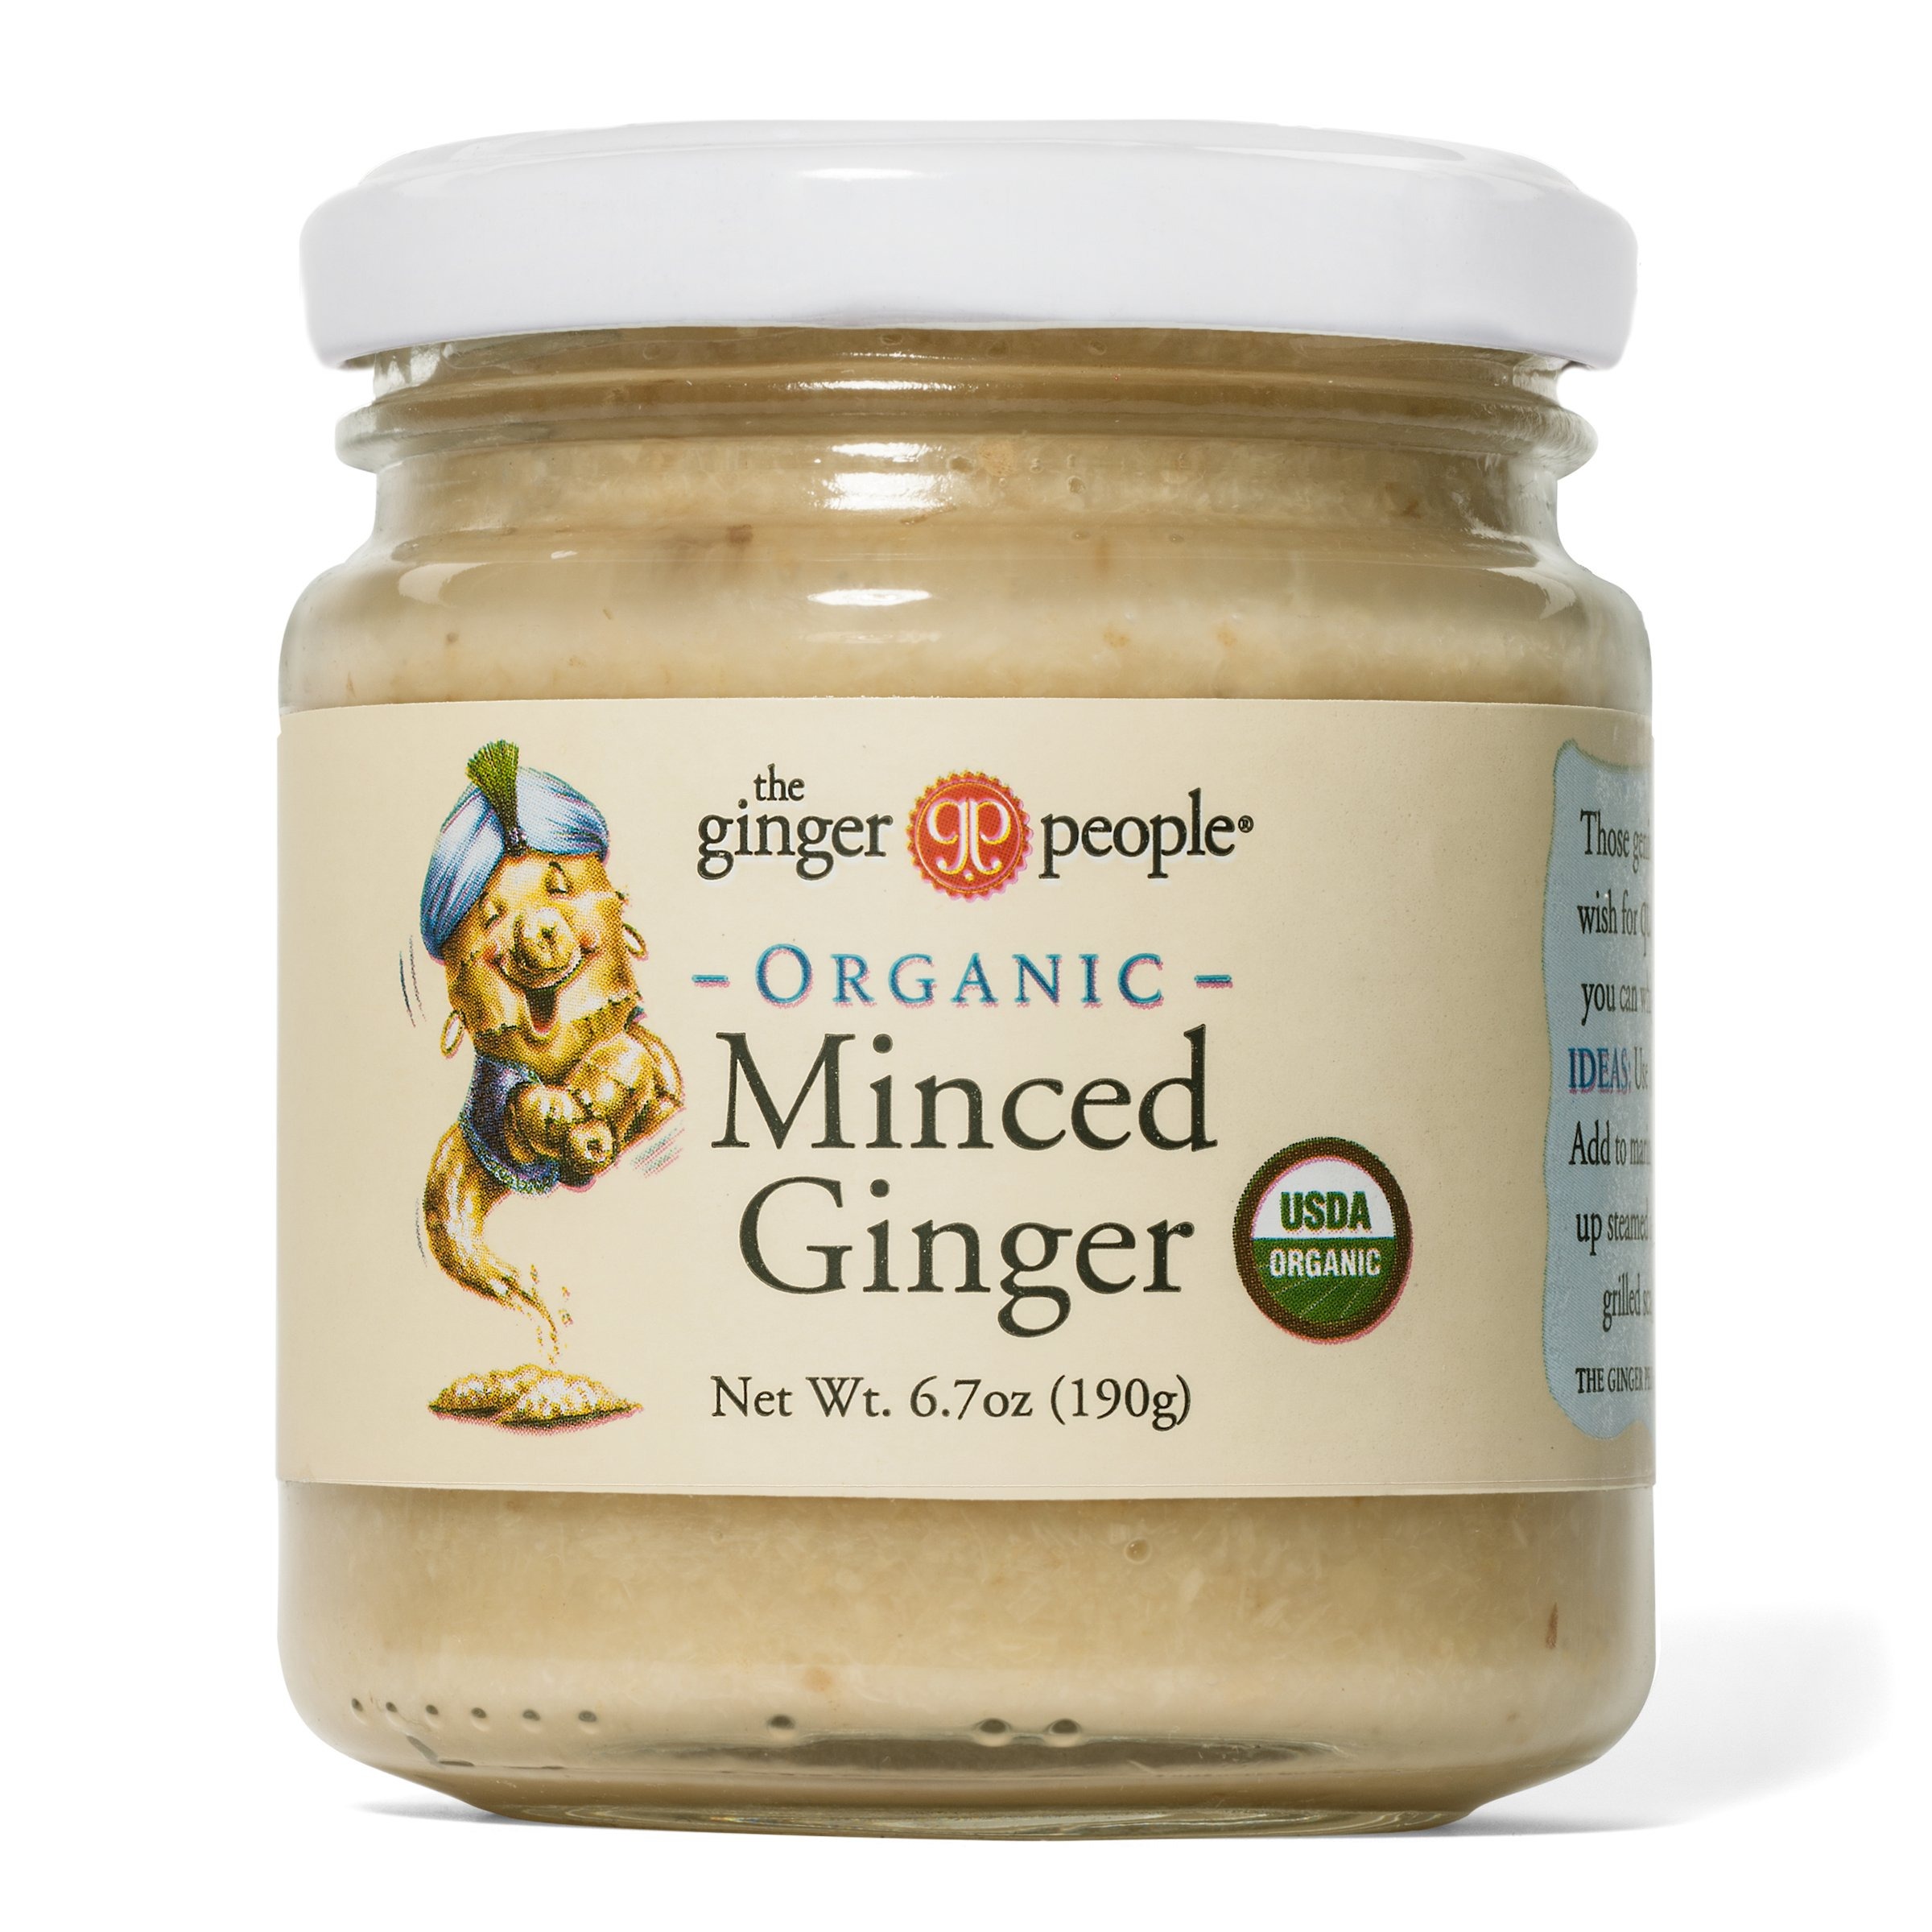
Item Name: The Ginger People Organic Ginger Made in Fiji, Minced, 6.7 Ounce (Pack of 12)
Bullet Point 1: Organic Minced Ginger Made in Fiji
Bullet Point 2: Recipe-ready minced ginger to use in place of fresh ginger.
Bullet Point 3: Use in place of fresh ginger in any recipe: curries, stir fries, marinades and dressings. Great alternative to horseradish
Bullet Point 4: Time-saving alternative to fresh ginger
Bullet Point 5: Vegan and gluten free
Value: 80.4
Unit: ounce

Price: 8.06